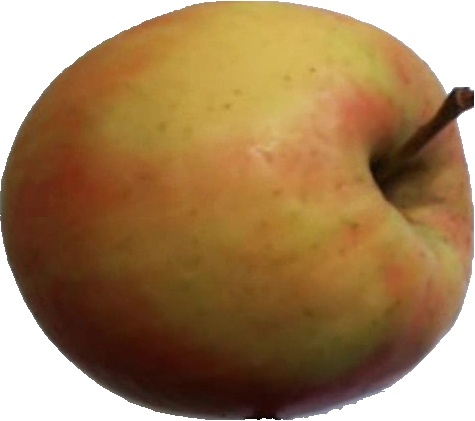
Label: apple_pink_lady_1